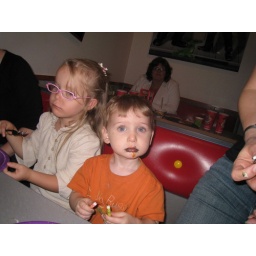
He ate a chocolate cat covered in black sugar. And suddenly he was channeling the Cure